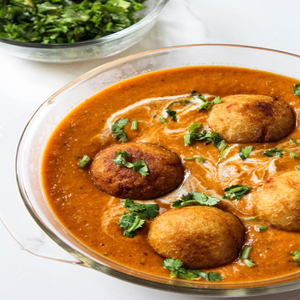
Dish: kofta